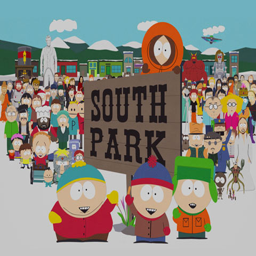
new shirts in the shop !